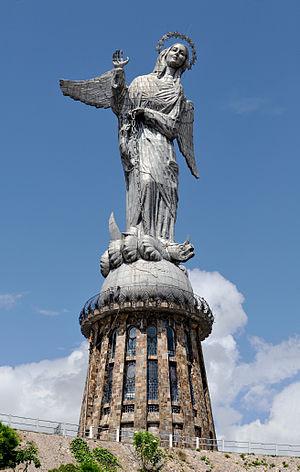
El Panecillo est une colline de Quito en Équateur. À son sommet se trouve la statue de la Vierge de Quito.
La vierge de Quito est une statue de bois polychrome de la ville de Quito, ville située en Équateur. Cette statue représentant la Vierge a donné lieu à une réplique en aluminium, de 38 mètres de haut, et placé sur la colline de El Panecillo.